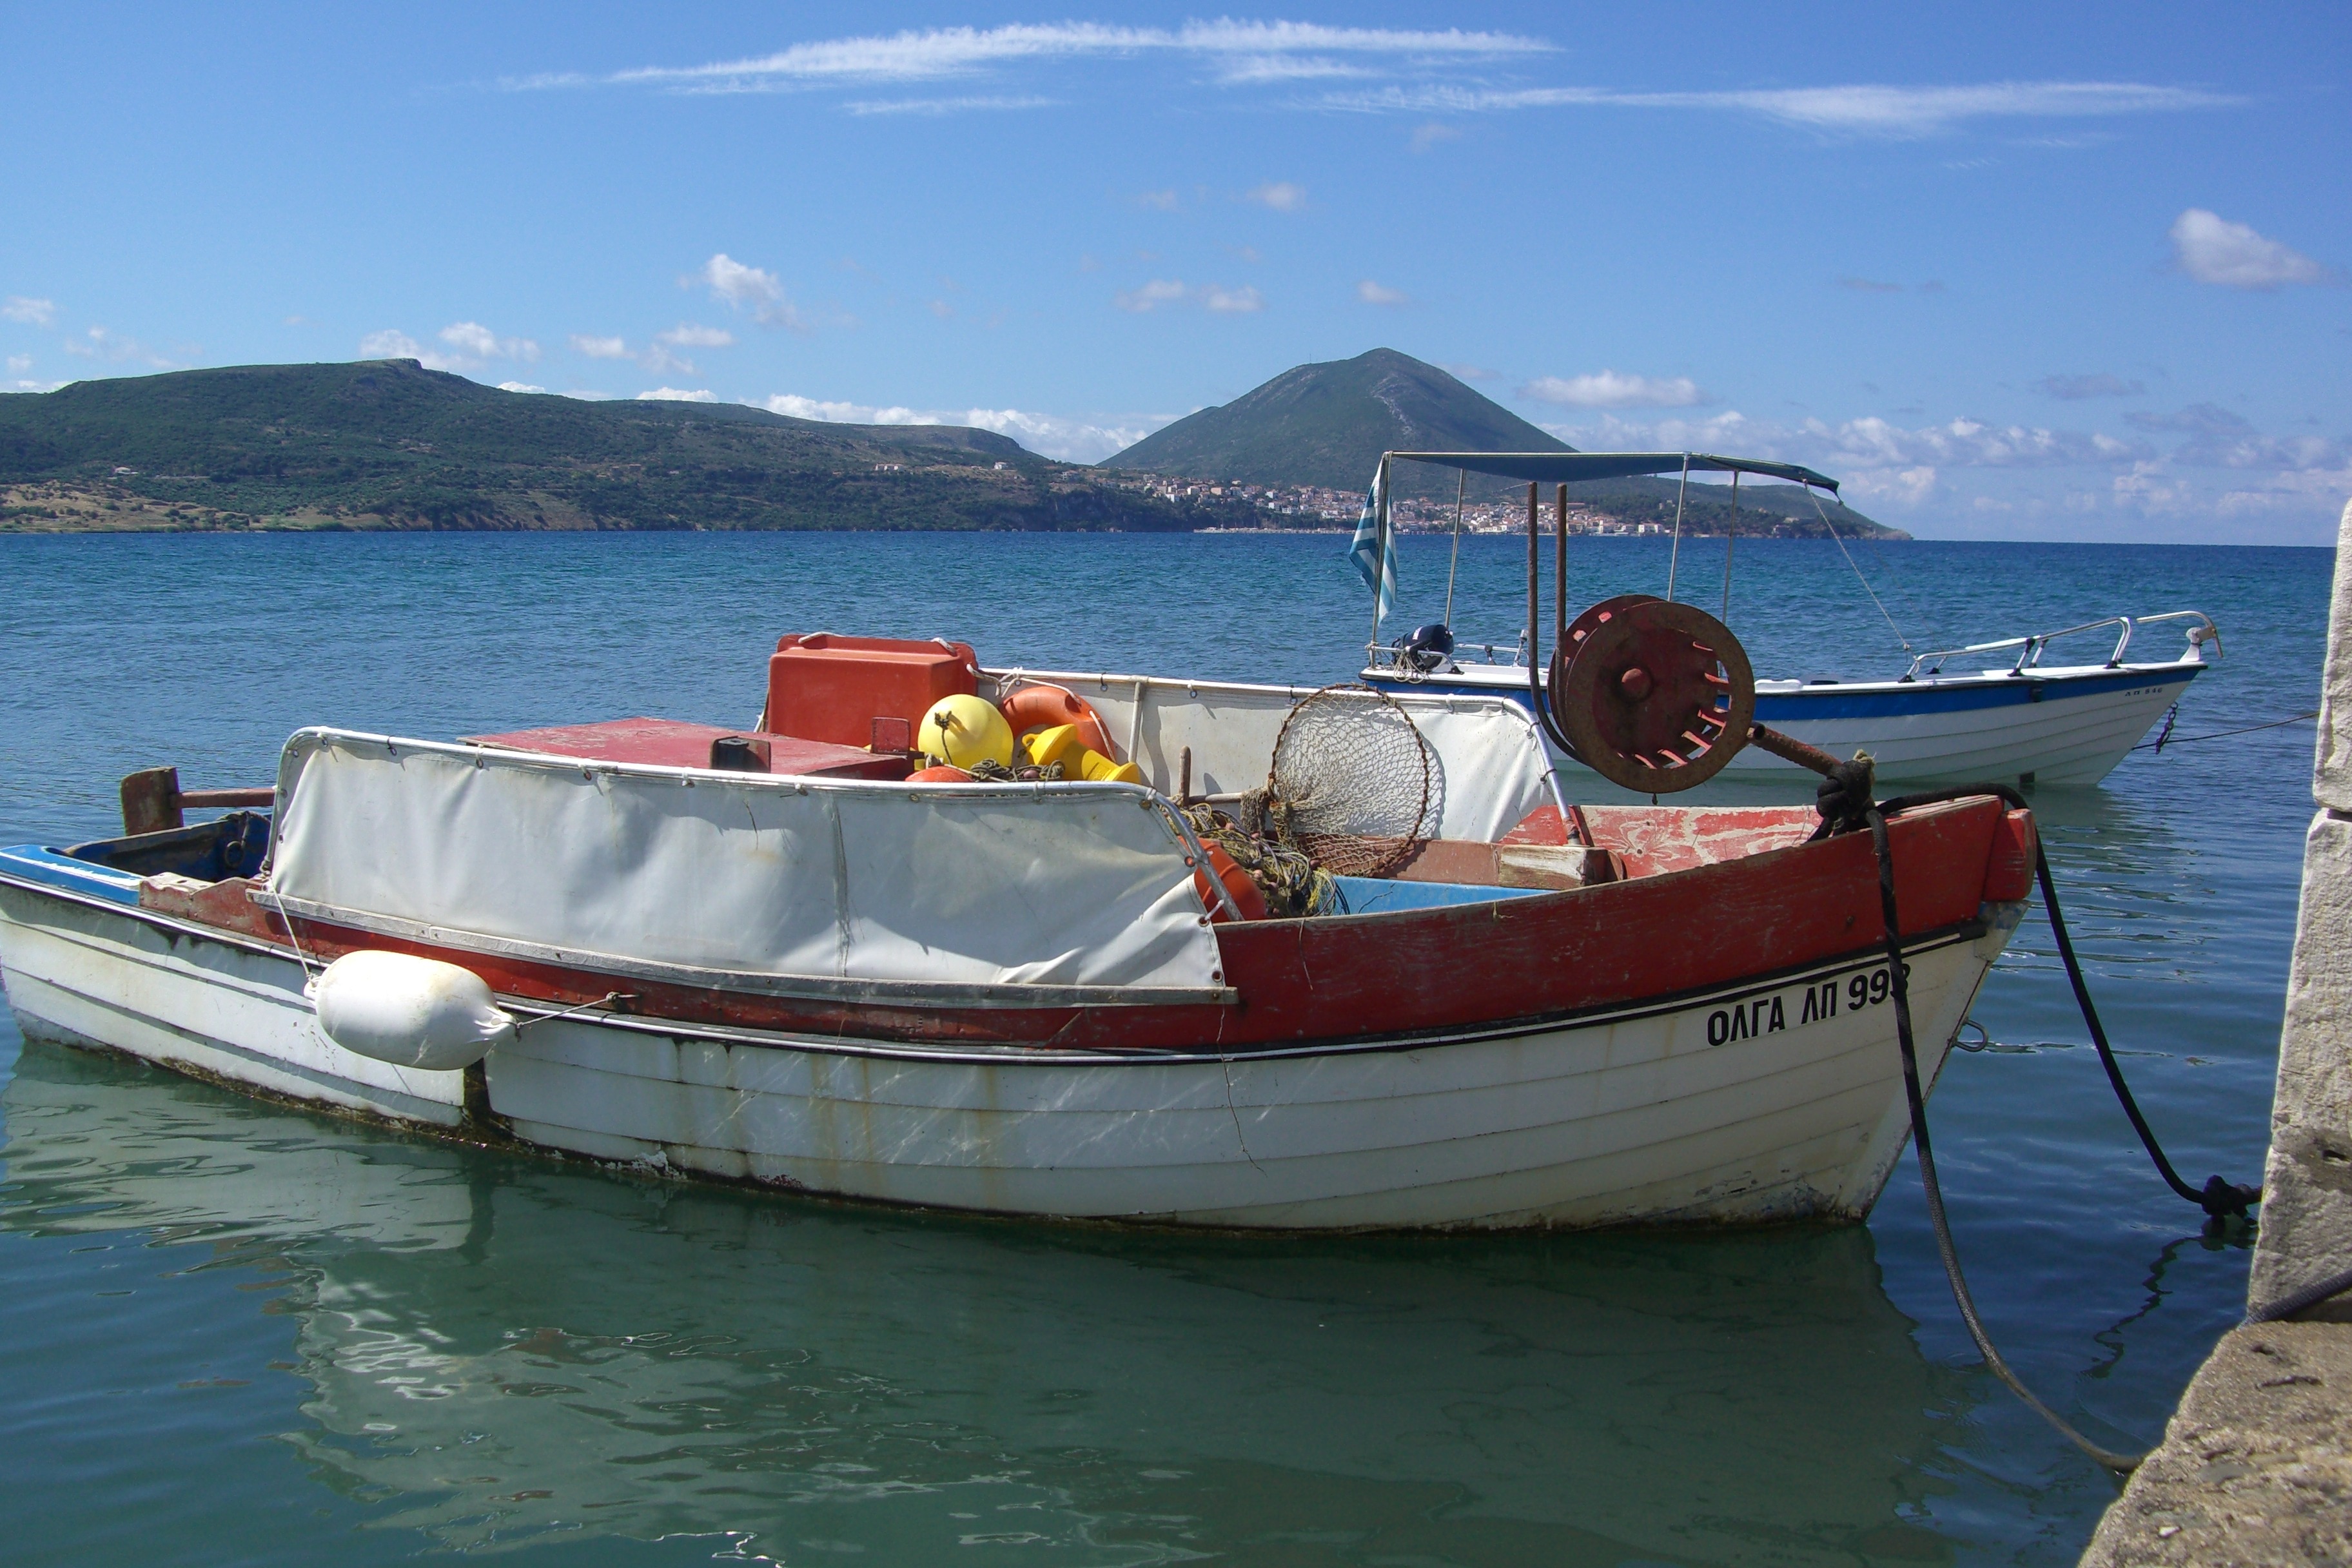
sea, coast, boat, vehicle, yacht, bay, motorboat, fishing boat, boating, greece, watercraft, fishing vessel, dinghy, long tail boat, skiff, watercraft rowing, kiparissia